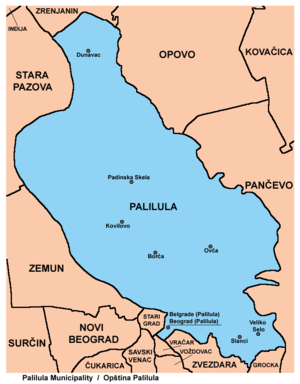
Palilula est une municipalité de Serbie située dans la Ville de Belgrade. Elle est une des 10 municipalités qui composent la ville de Belgrade intra muros. Au recensement de 2011, elle comptait 173 521 habitants.